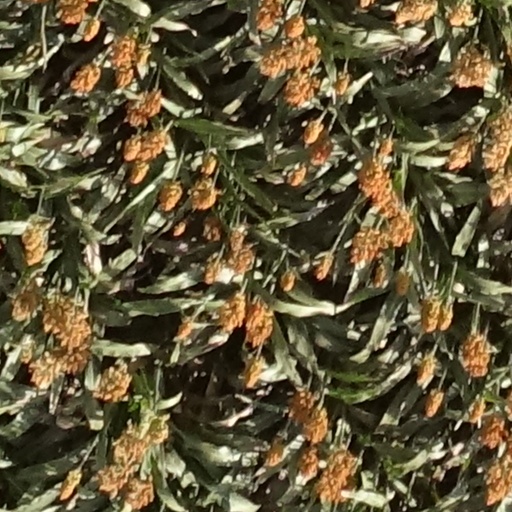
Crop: sorghum